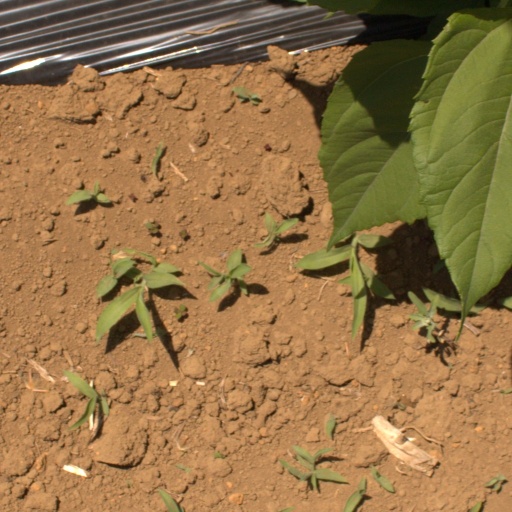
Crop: Jerusalem artichoke